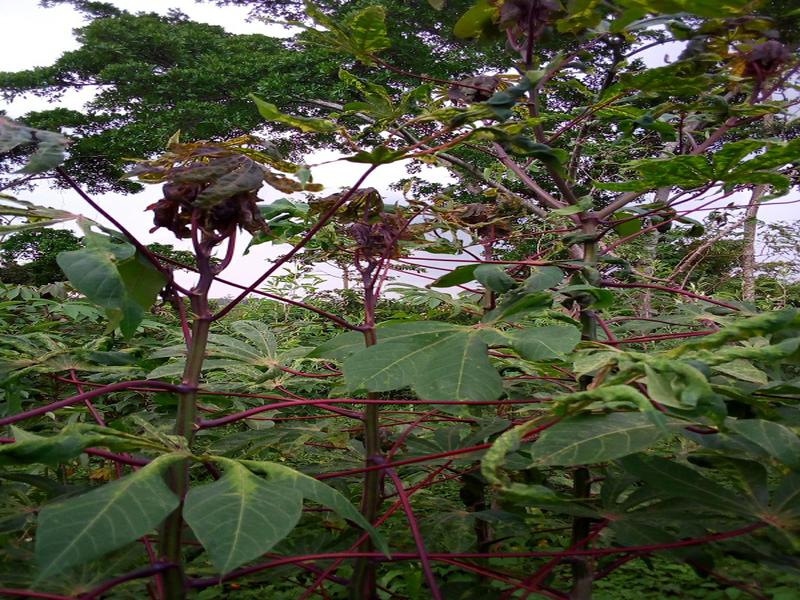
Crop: cassava
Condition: mosaic_disease